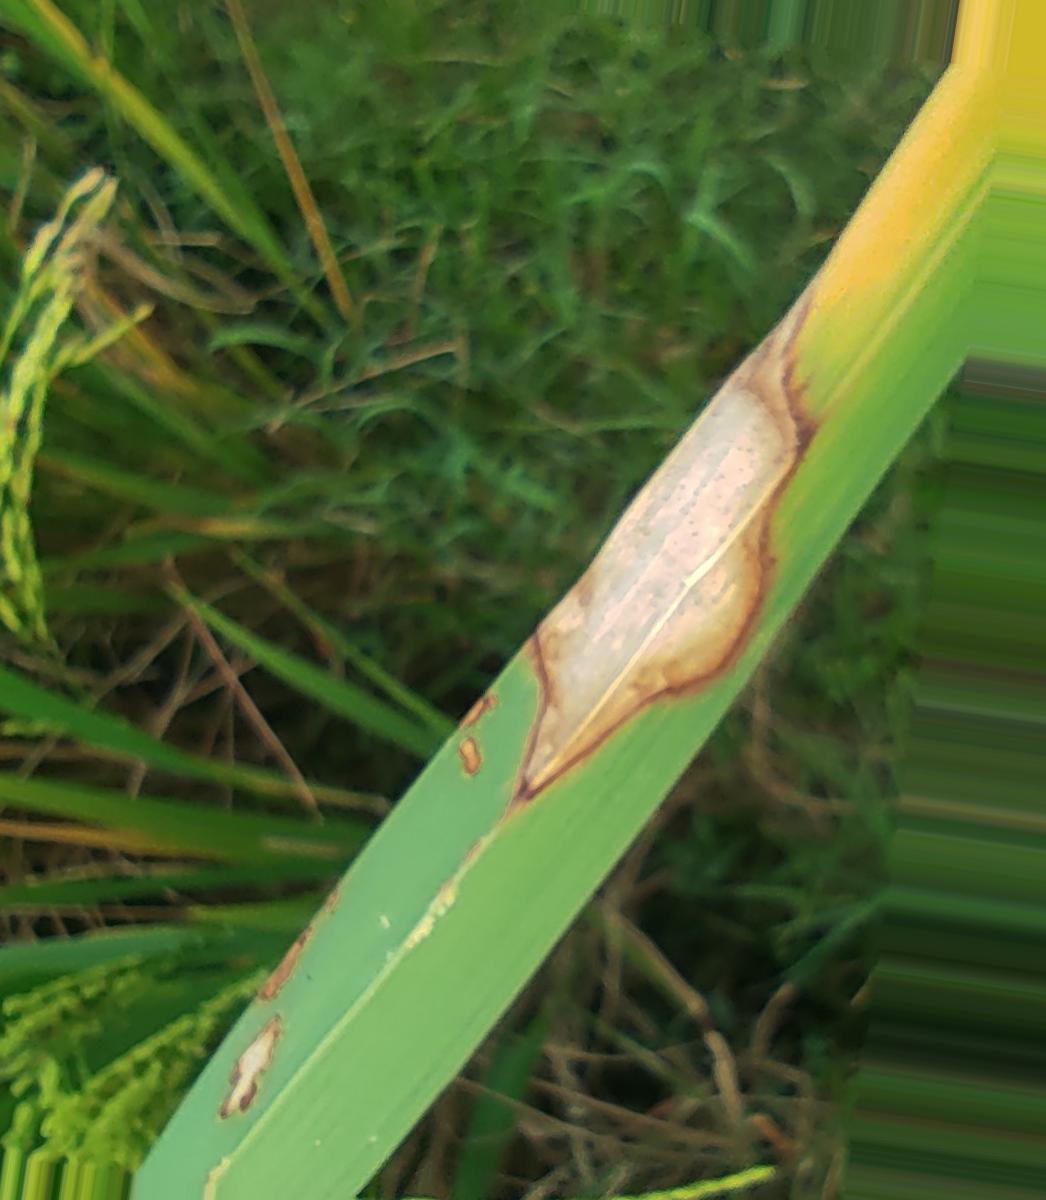
Nhãn: Bệnh Đốm Vằn ( Khô vằn ) ( Sheath Blight )